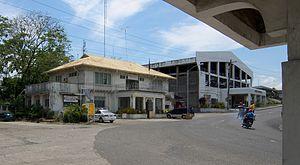
Guimbal est une municipalité de la province d’Iloilo, aux Philippines.